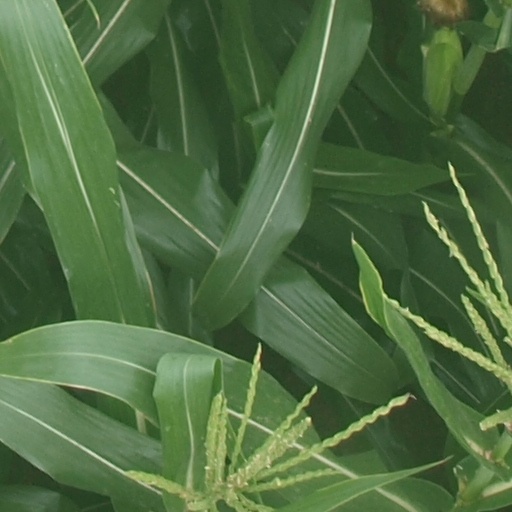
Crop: maize; corn